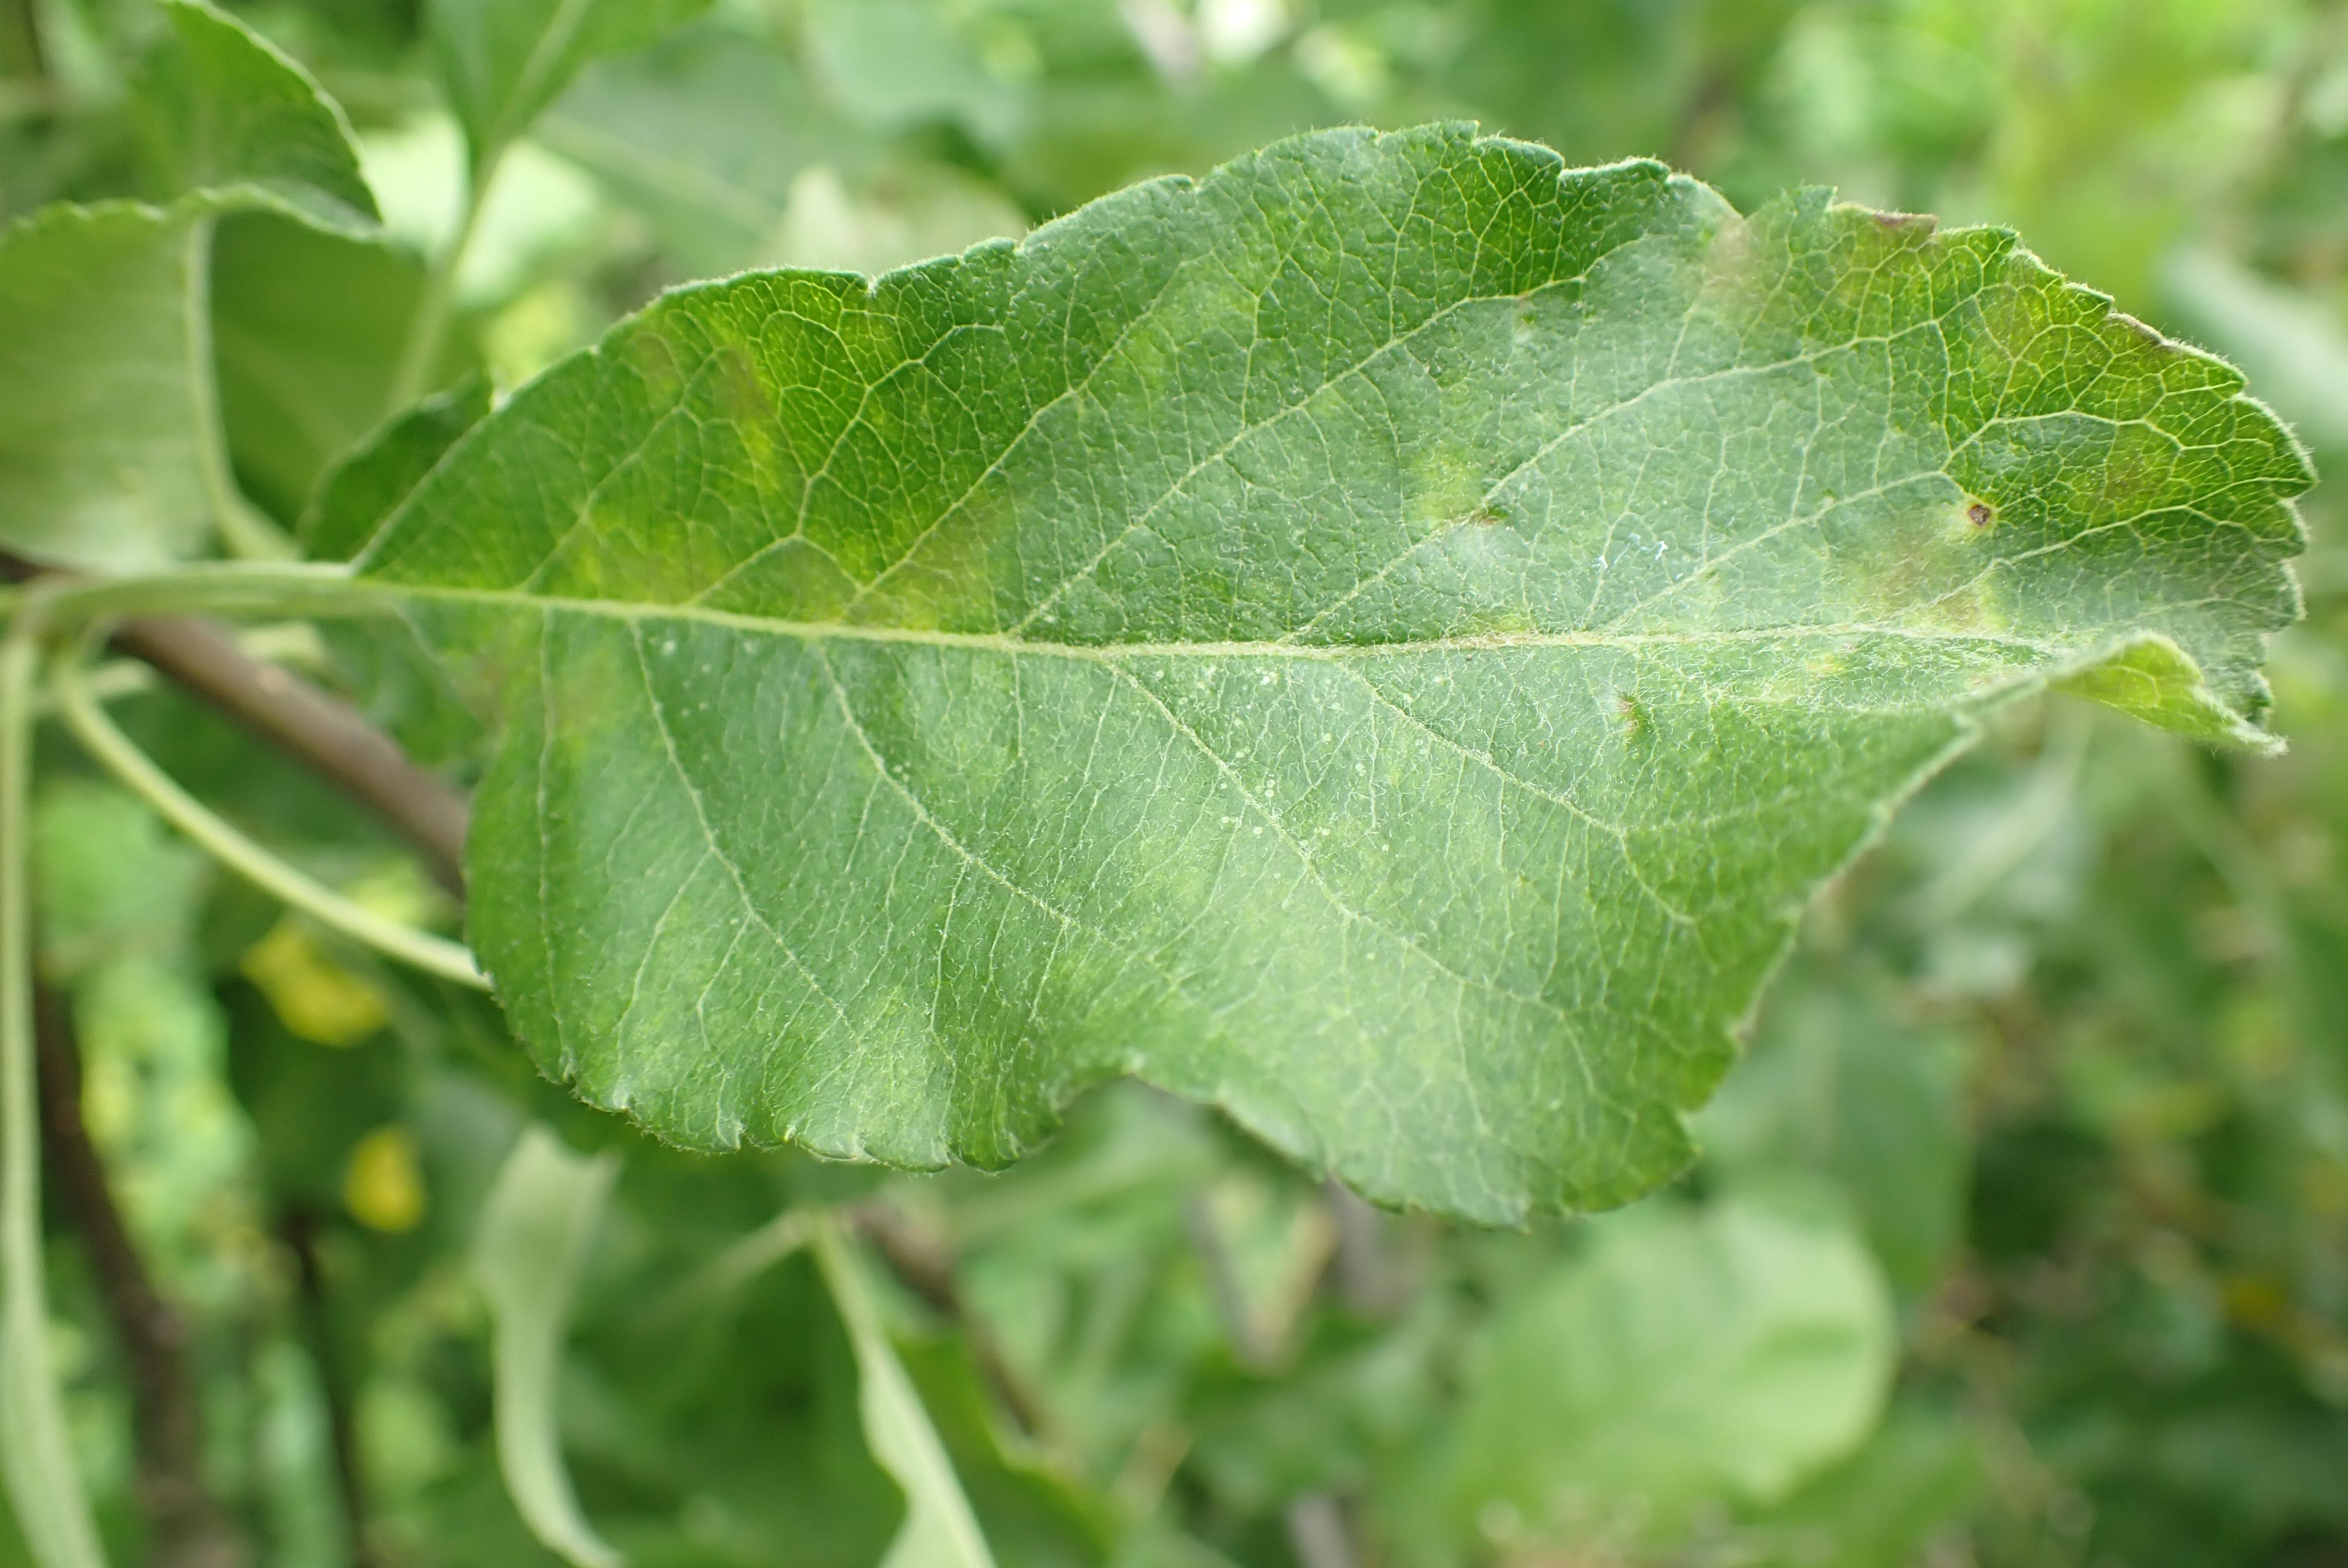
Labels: scab